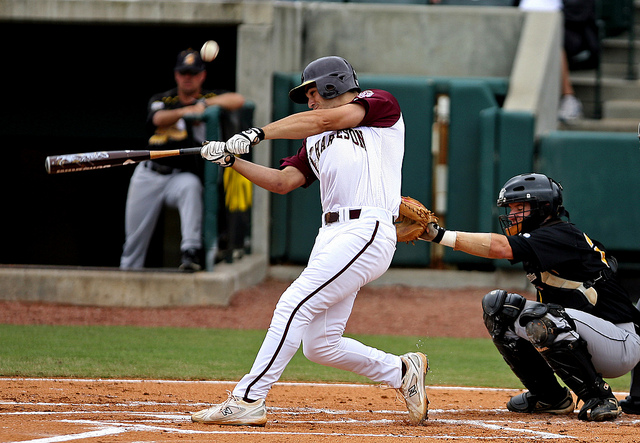
cầu thủ bắt bóng đang theo dõi cú đánh bóng của cầu thủ đánh bóng